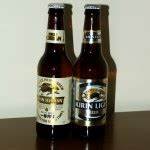
Waste category: glass